Anatolian rug

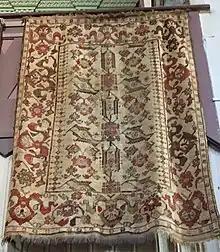
White-ground "Selendi" rug with bird-like ornaments. Monastery Church of Sighișoara, Romania.

Examples are also known of rugs woven in the Ushak area whose fields are covered by ornaments like the Cintamani motif, made of three coloured orbs arranged in triangles, often with two wavy bands positioned under each triangle. This motiv usually appears on a white ground. Together with the bird and a very small group of so-called scorpion rugs, they form a group of known as "white ground rugs". Bird rugs have an allover geometrical field design of repeating quatrefoils enclosing a rosette. Although geometric in design, the pattern has similarities to birds. The rugs of the white ground group have been attributed to the nearby town of Selendi, based on an Ottoman official price list "(narh defter)" of 1640 which mentions a "white carpet with leopard design".